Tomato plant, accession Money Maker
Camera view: vertical (180 deg); turntable rotation: 0 degrees
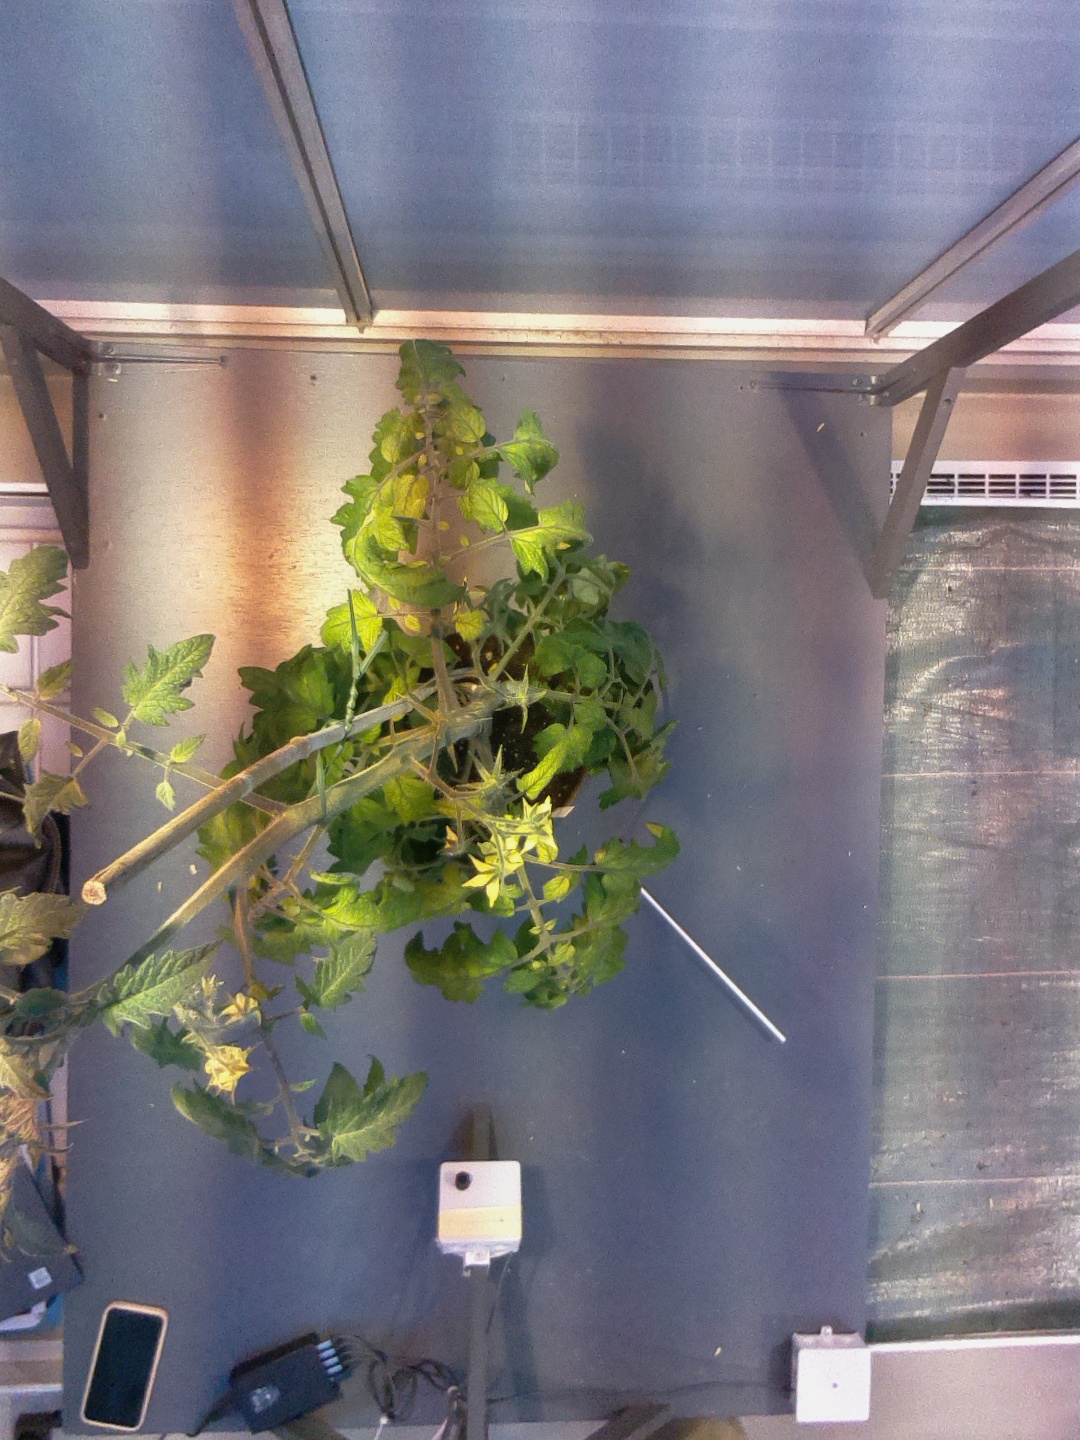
BBCH growth stage 71: 10%-20% of final fruit size